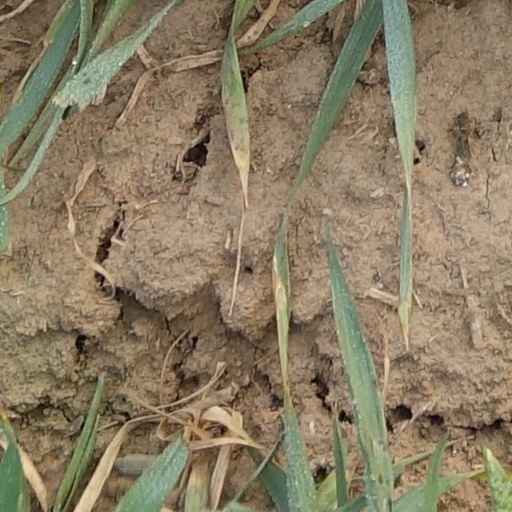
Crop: wheat